Jordi Ustrell Aguilà

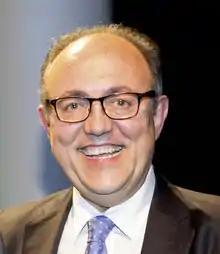
Aguilà in 2014

Jordi Ustrell Aguilà (August 3, 1955) is a Spanish computer engineer. As an entrepreneur, he has developed diverse Projects related with emerging technologies, some of which left their mark in the history of Computing.